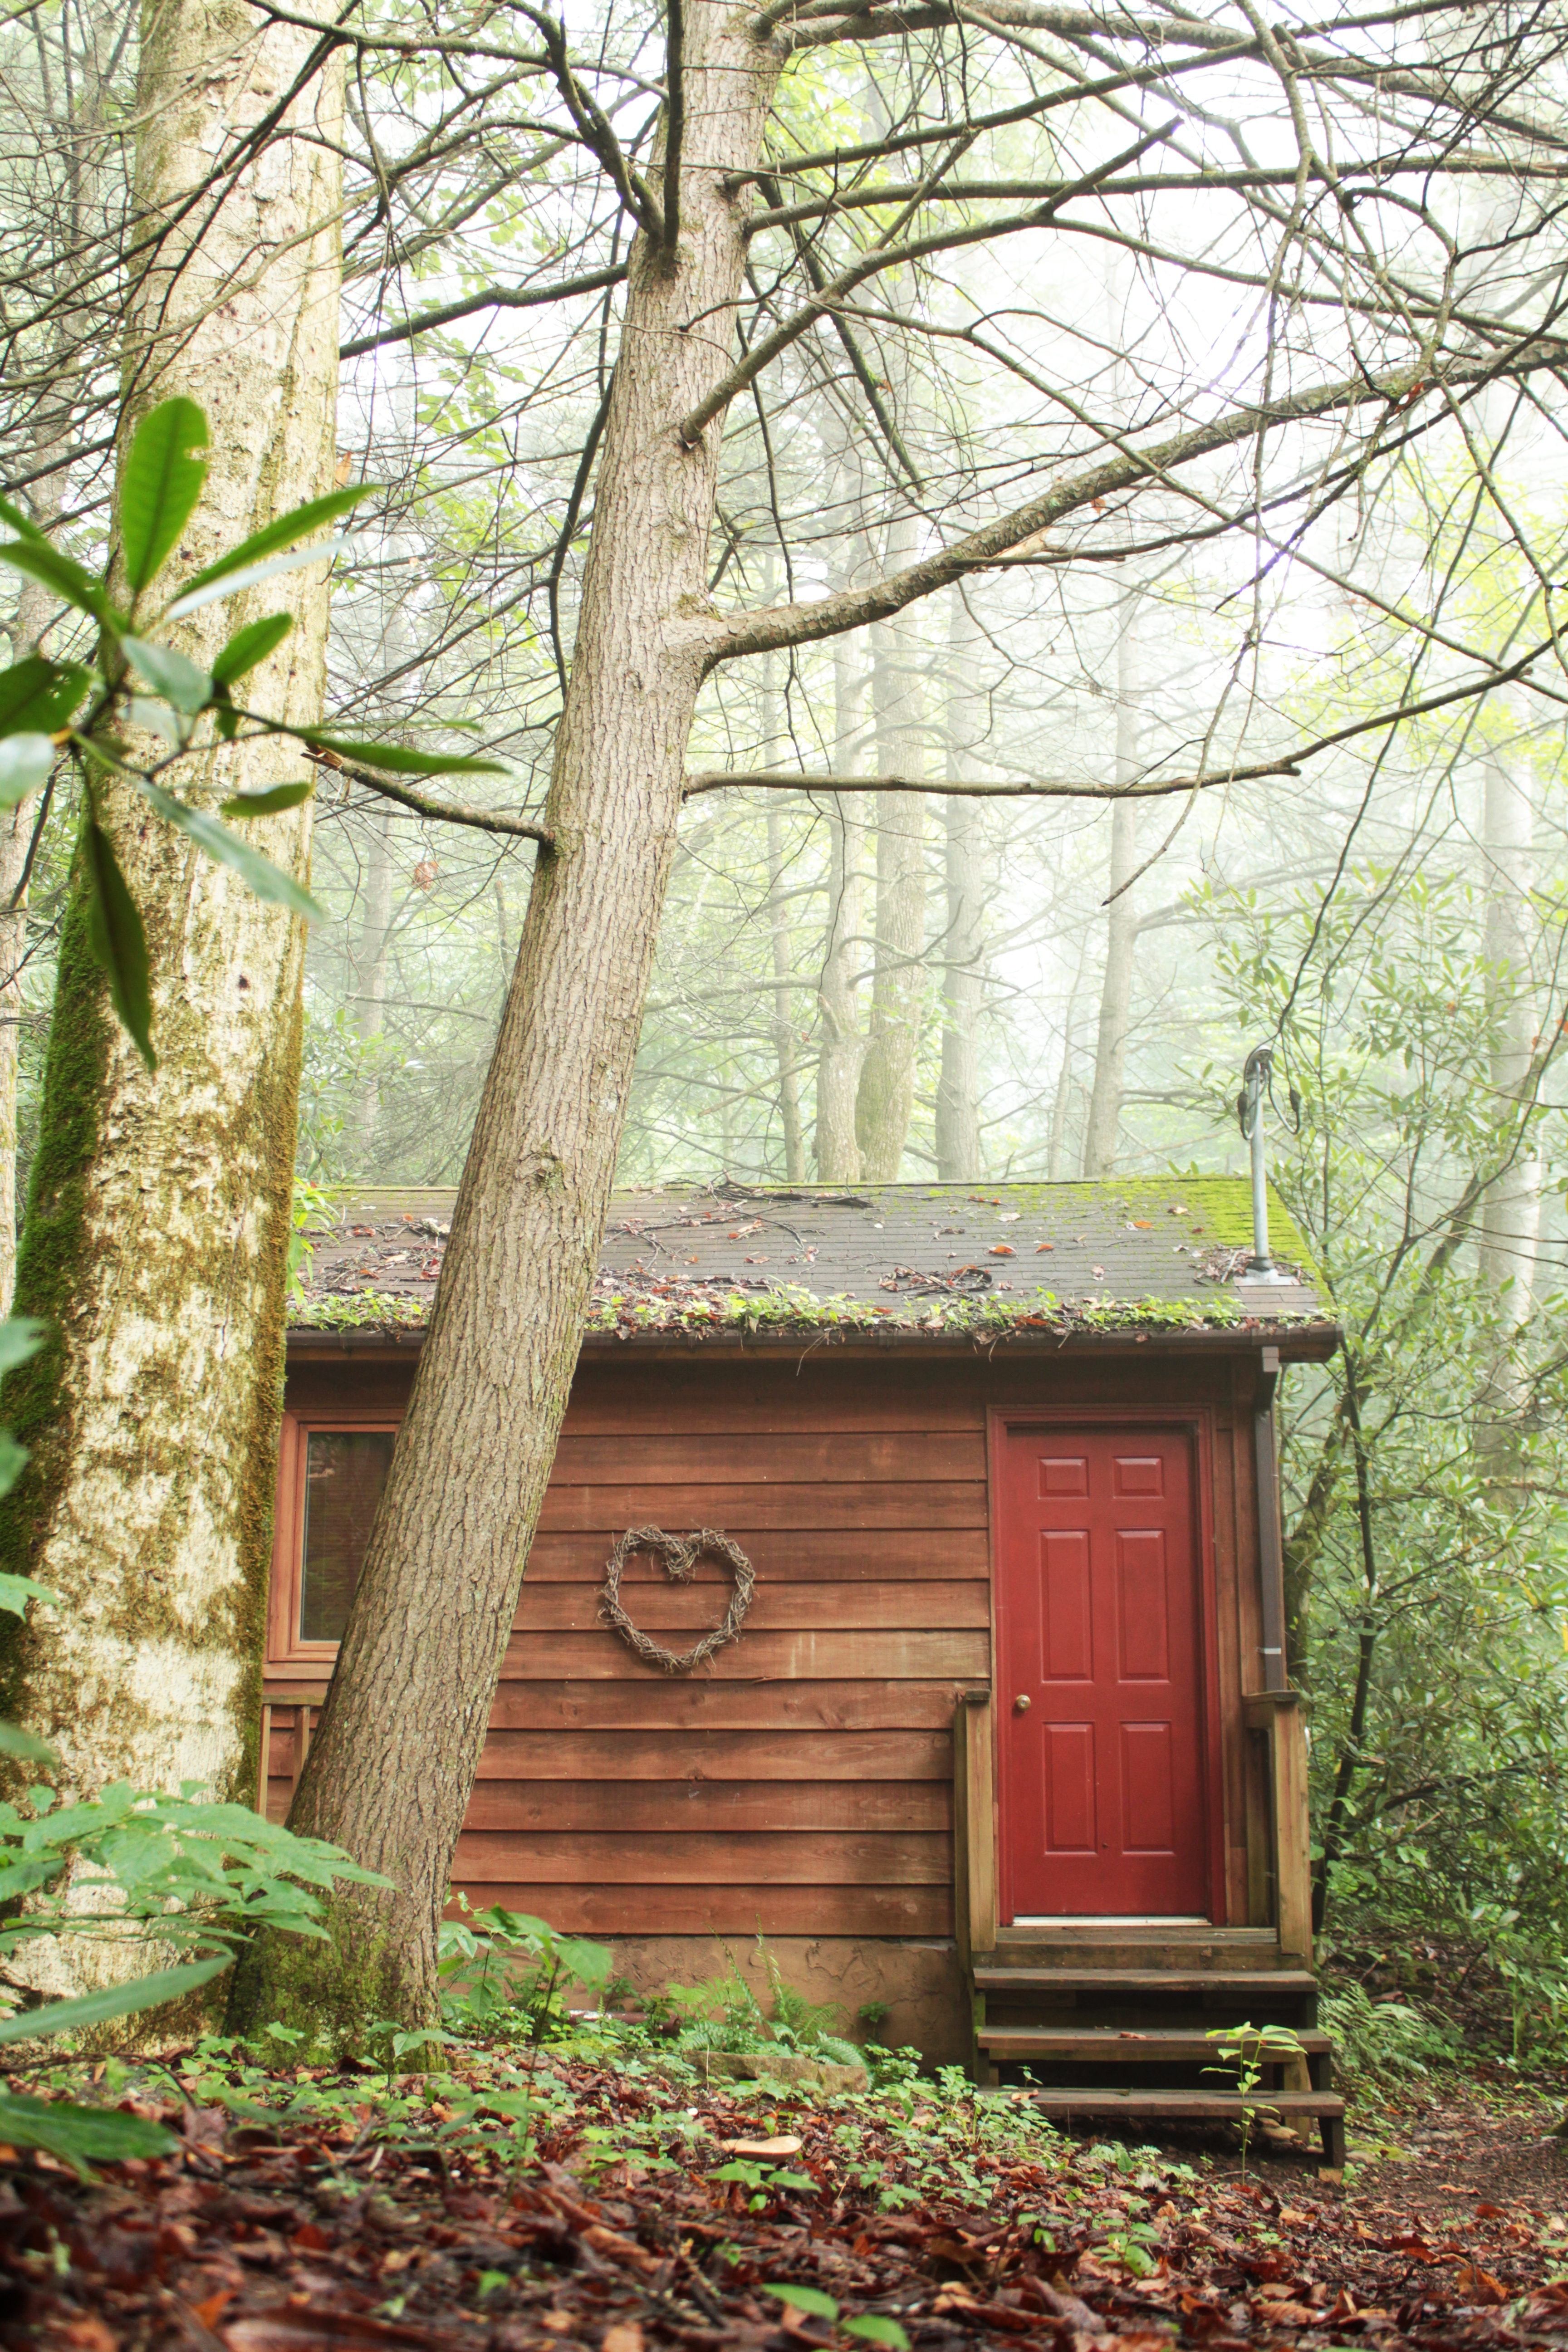
tree, forest, wood, house, flower, home, shed, hut, green, cottage, autumn, backyard, garden, woodland, log cabin, yard, rural area, outdoor structure